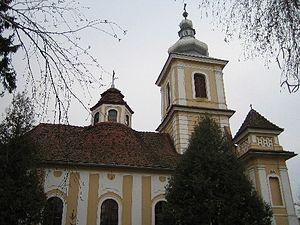
L'Église Saints-Pierre-et-Paul de Sibiu, connue aussi par le nom de l'Église entre des Sapins ou l'Église parmi des Sapins, est située 17, rue Reconstrucției, à Sibiu, en Roumanie. C'est la plus ancienne église construite par l'Église grecque-catholique roumaine, à Sibiu. L'église a été bâti entre 1778-1788, en style baroque, sur un terrain donné, à cette fin, par l'impératrice Marie-Thérèse d'Autriche, à la demande de l’évêque uni à l'Église de Rome, Grigore Maior. Le financement de la construction a également été fait par l'évêque Grigore Maior.